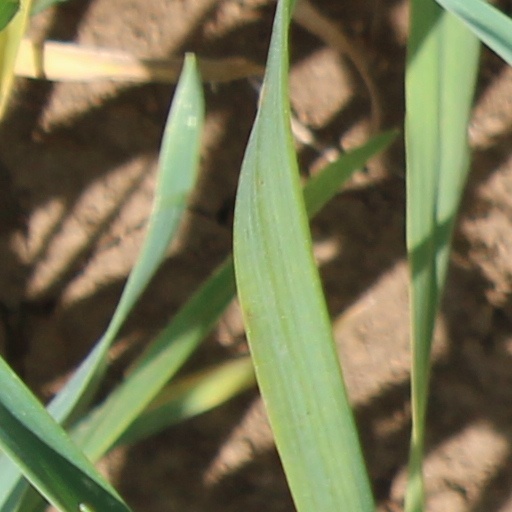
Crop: wheat